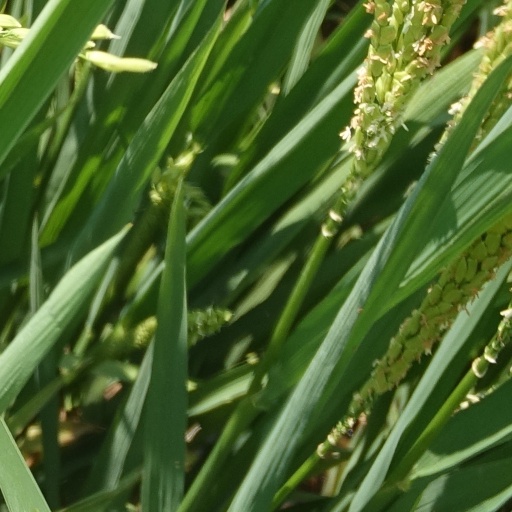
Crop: rice